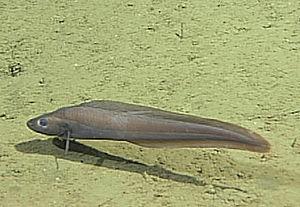
Bothrocara brunneum est une espèce de poissons abyssaux de la famille des Zoarcidae.
Les zoarcidés forment une famille de poissons perciformes comptant 220 espèces marines, certaines de grandes profondeurs. Ces espèces sont appelées lycodes ou loquettes. La plus grande espèce est Zoarces americanus qui peut mesurer plus d'un mètre.
Au sens strict, la faune abyssale désigne l'ensemble des animaux vivant dans la zone abyssale des océans, c'est-à-dire vivant entre 4 000 et 6 000 m de profondeur. Toutefois, dans l'usage courant, l'expression faune abyssale désigne généralement l'ensemble des espèces vivant à partir de 200 mètres de profondeur et au-delà. À ces profondeurs, les caractéristiques de l'environnement sont très difficiles : la pression de l'eau est très élevée, la température est très basse et quasi constante, l'oxygène n'est disponible qu'en quantité très limitée, la nourriture est très rare et, surtout, la lumière venant du soleil ne pénètre pratiquement plus : c'est la zone dite aphotique, elle-même divisée en zones mésale, bathyale, abyssale et hadale. La photosynthèse y étant difficile, les végétaux ne peuvent s'y développer ; cet environnement est donc seulement occupé par des animaux et certains microorganismes non végétaux.